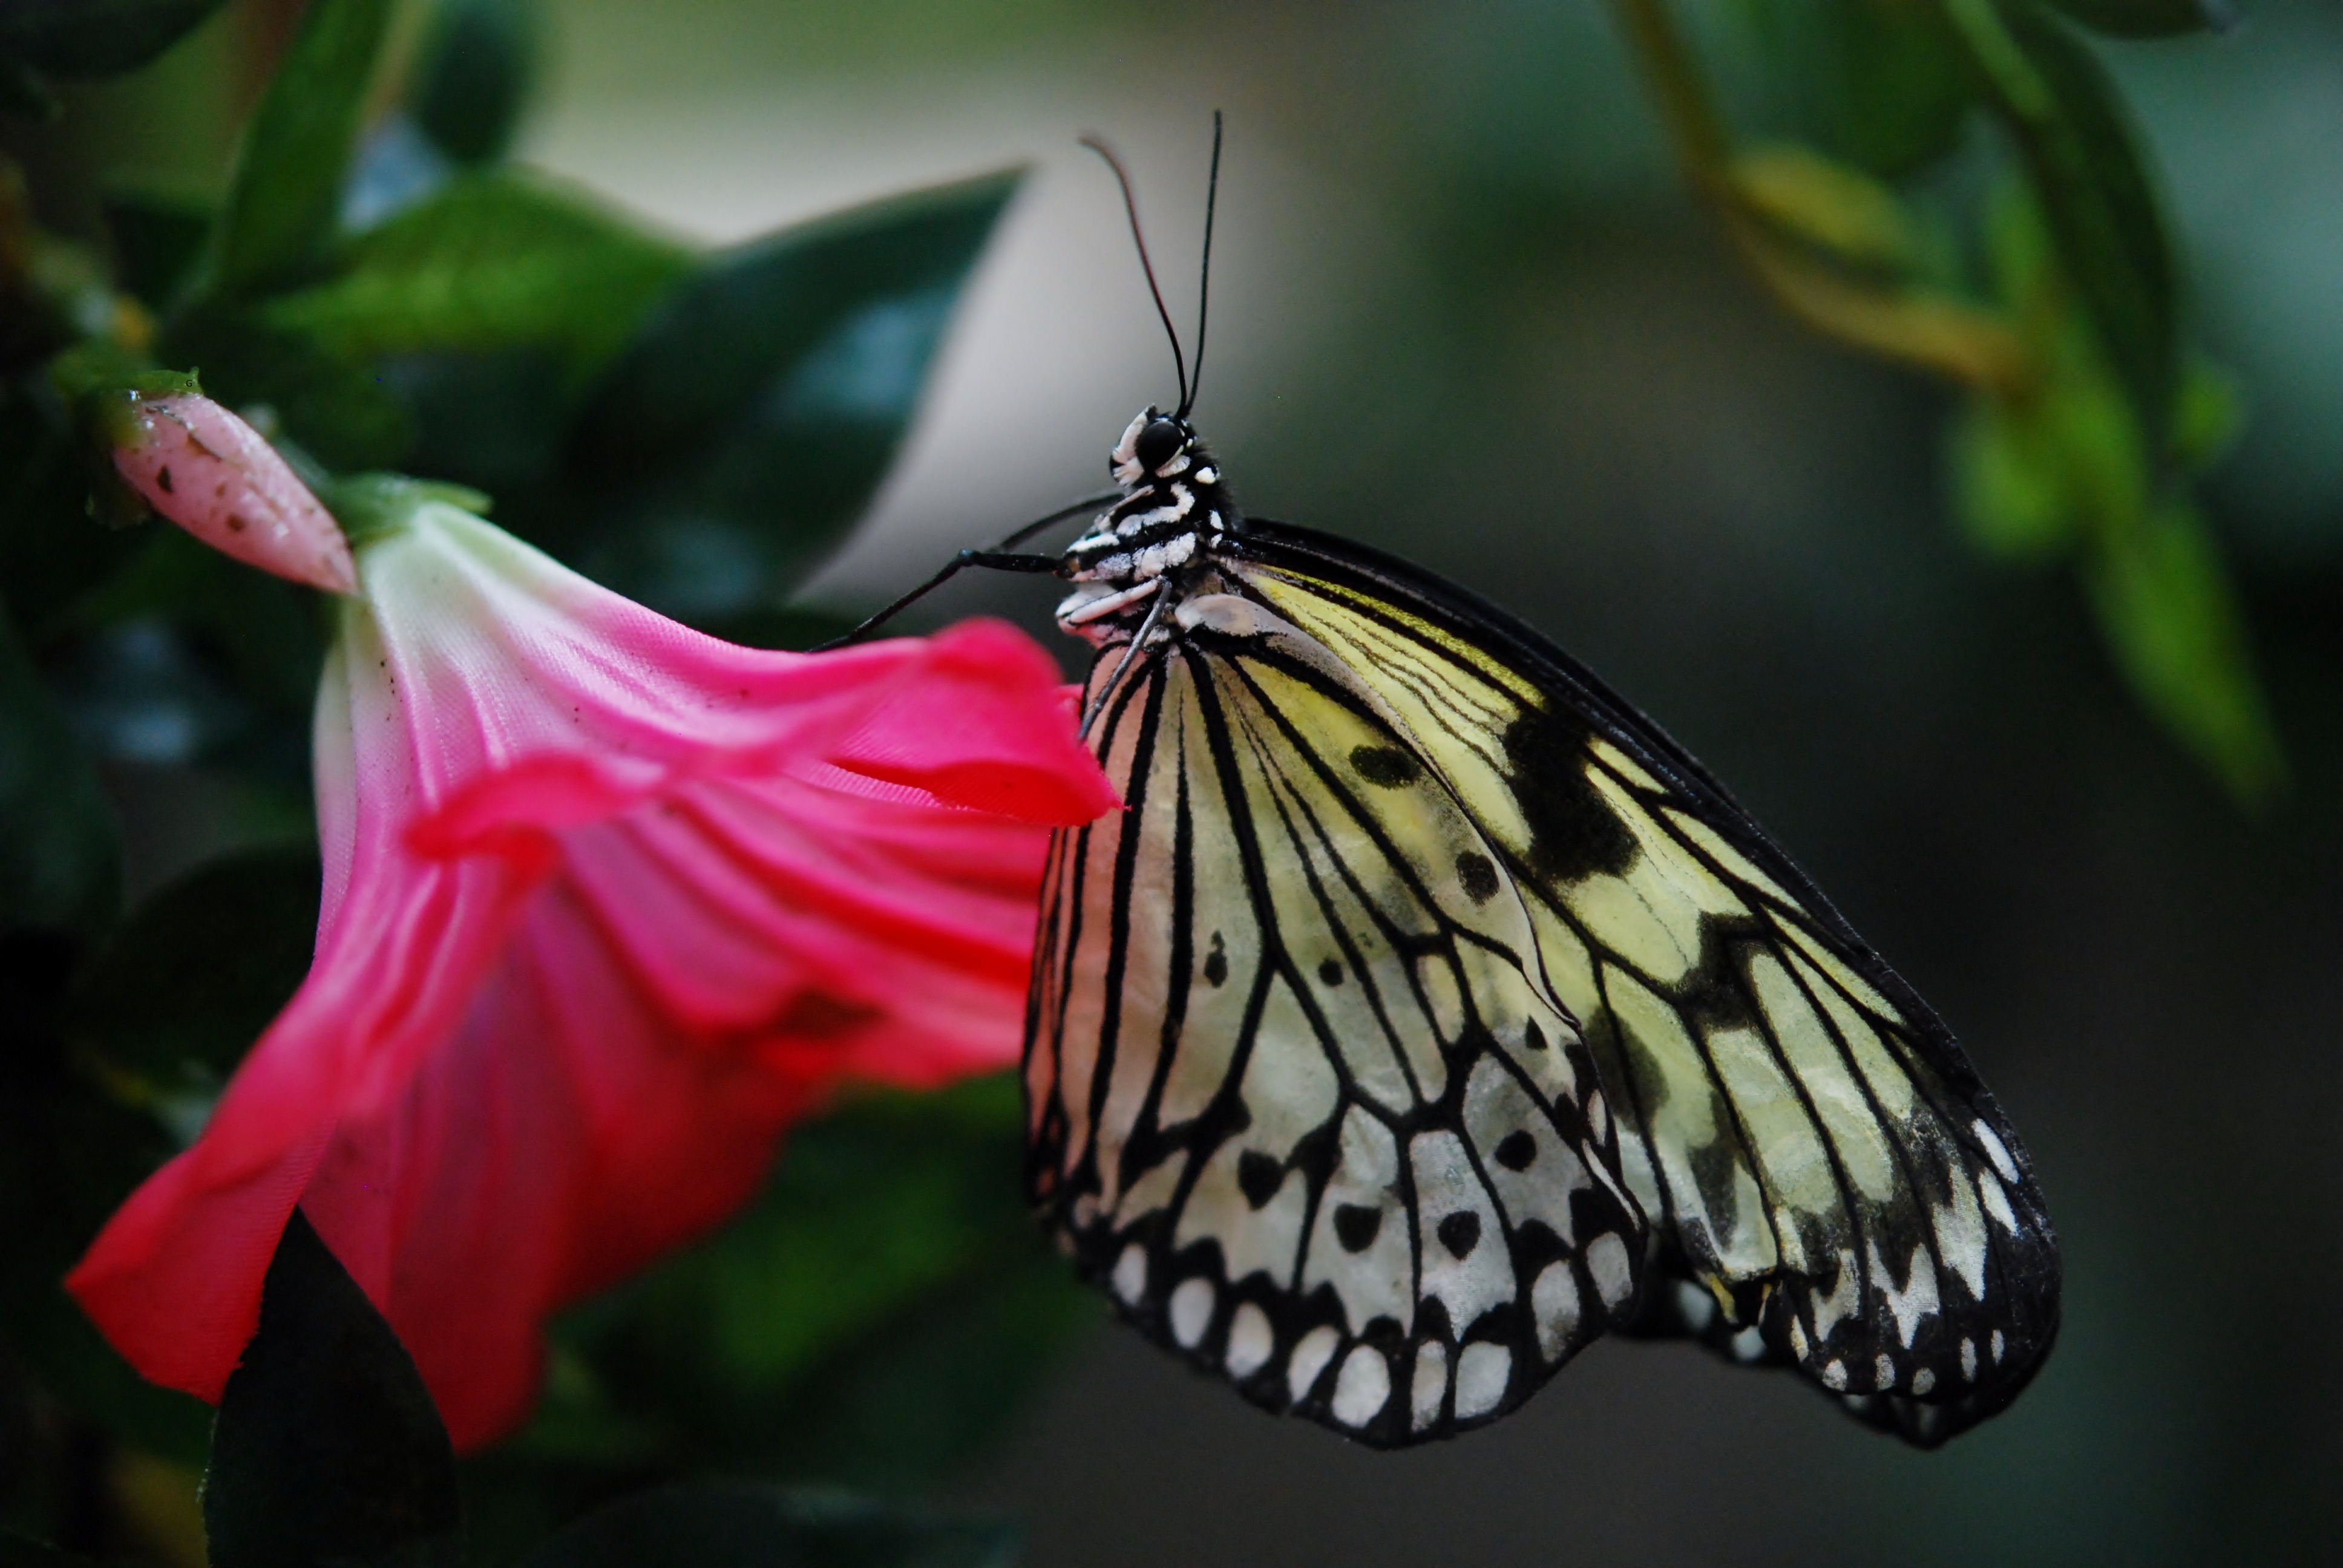
wing, flower, petal, animal, insect, butterfly, fauna, invertebrate, monarch butterfly, macro photography, arthropod, papilio machaon, paper kite, pollinator, moths and butterflies, idea leucono